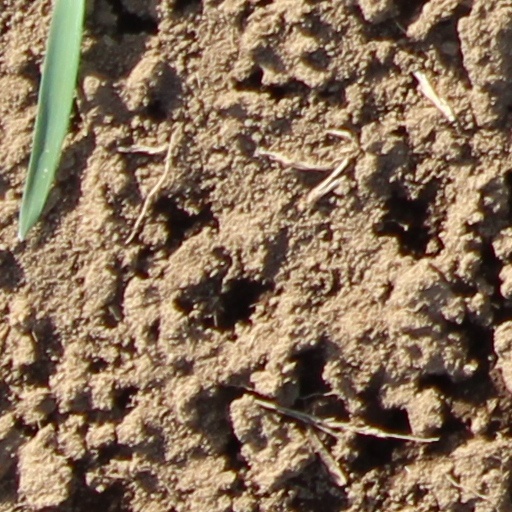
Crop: wheat